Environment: real
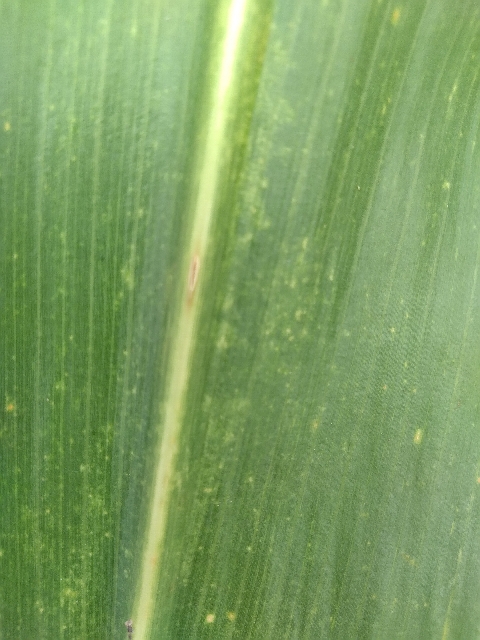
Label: lethal_necrosis